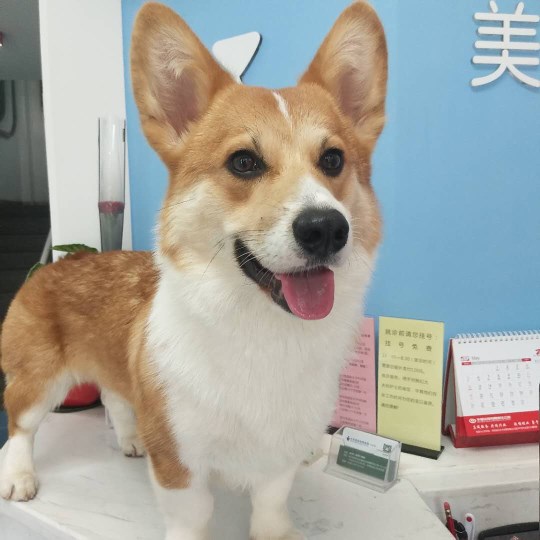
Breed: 2909-n000116-Cardigan